Unforgiven

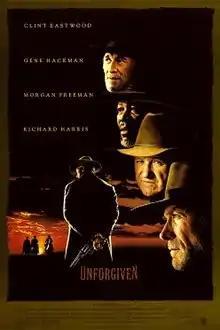
Theatrical release poster by Bill Gold

Unforgiven is a 1992 American revisionist Western film produced and directed by Clint Eastwood from a screenplay by David Webb Peoples. It stars Eastwood as William Munny, an aging outlaw and killer who takes on one more job years after he turned to farming. The film co-stars Gene Hackman, Morgan Freeman, and Richard Harris.